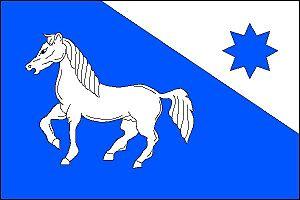
Mezina est une commune du district de Bruntál, dans la région de Moravie-Silésie, en République tchèque. Sa population s'élevait à 380 habitants en 2018.